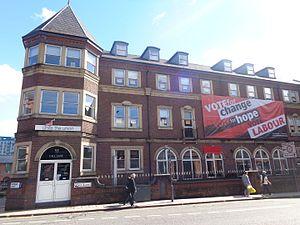
Des élections générales britanniques ont lieu le 7 mai 2015 pour élire la 56ᵉ législature du Parlement du Royaume-Uni.